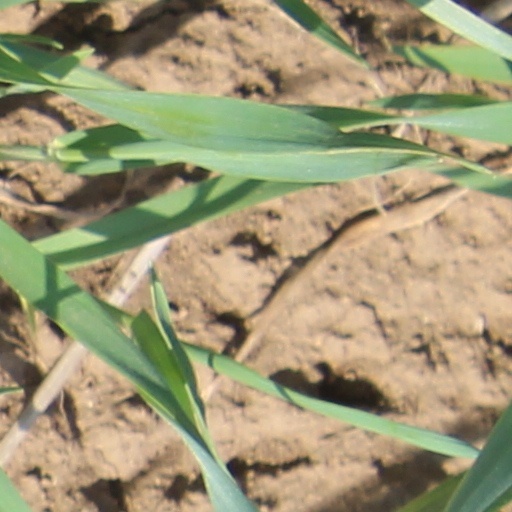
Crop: wheat